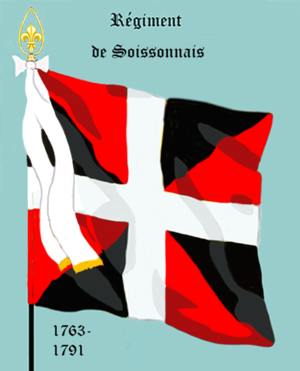
Le régiment de Soissonnais est un régiment d’infanterie du Royaume de France créé en 1597.